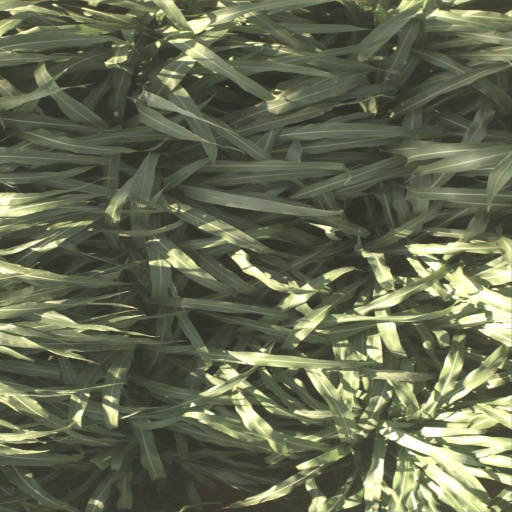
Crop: sorghum